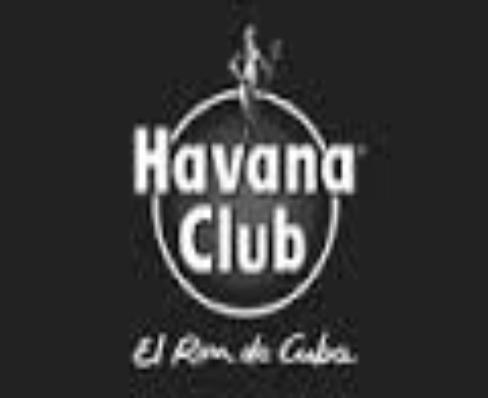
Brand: Havana Club
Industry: Necessities